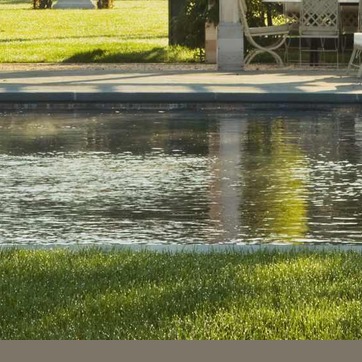
Material: water